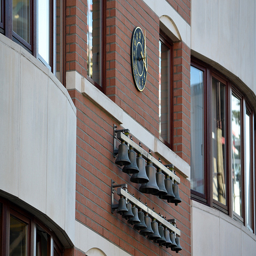
A clock and some bells hang from a brick wall.
A small circular clock affixed to the front of a brick building.
a bunch of bells attached to a wall below a clock
A clock and bells mounted outside of a building.
A clock showing four o'clock with bells to toll the hour mounted on the outside of a building